Nash-Healey

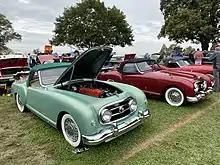
Two 1953 Nash-Healey roadsters

All 1951 Nash-Healeys were British-built. Bodies were crafted at Panelcraft Sheet Metal, and final assembly was completed at the Healey factory in Warwick. The 1952 through 1954 models were built in Italy by Pinin Farina.